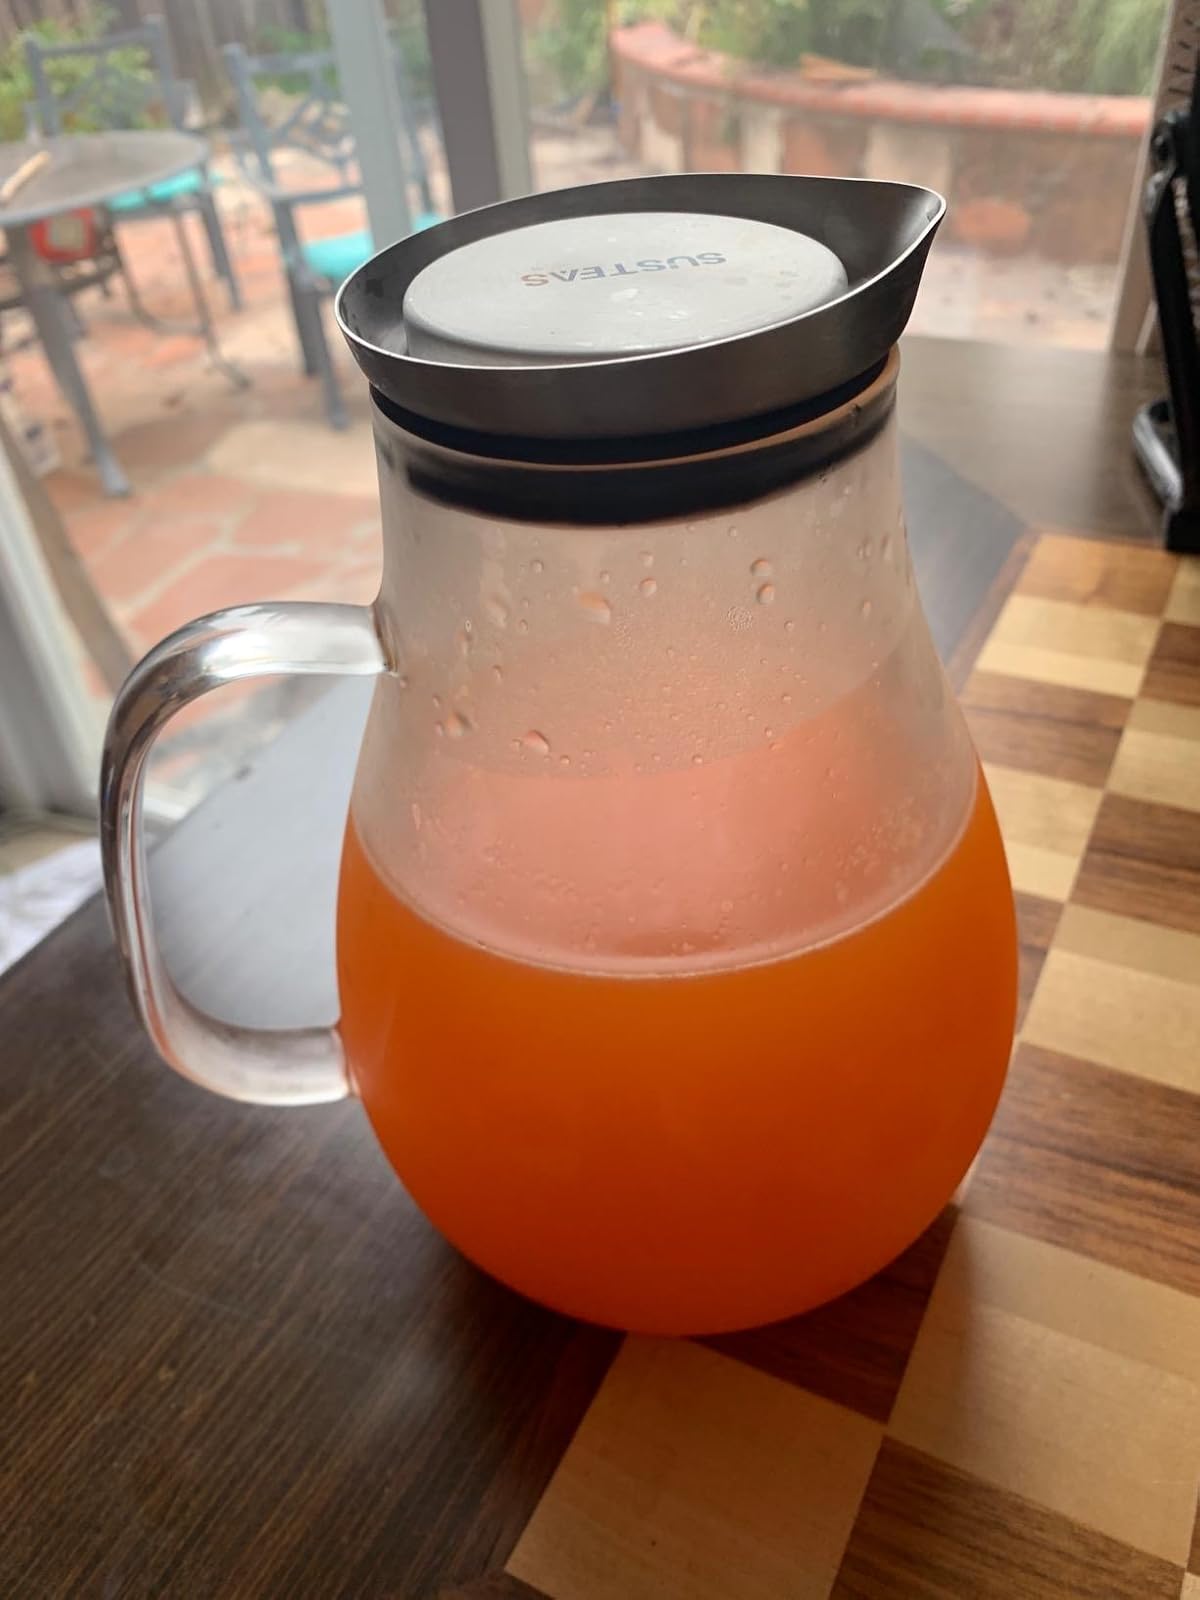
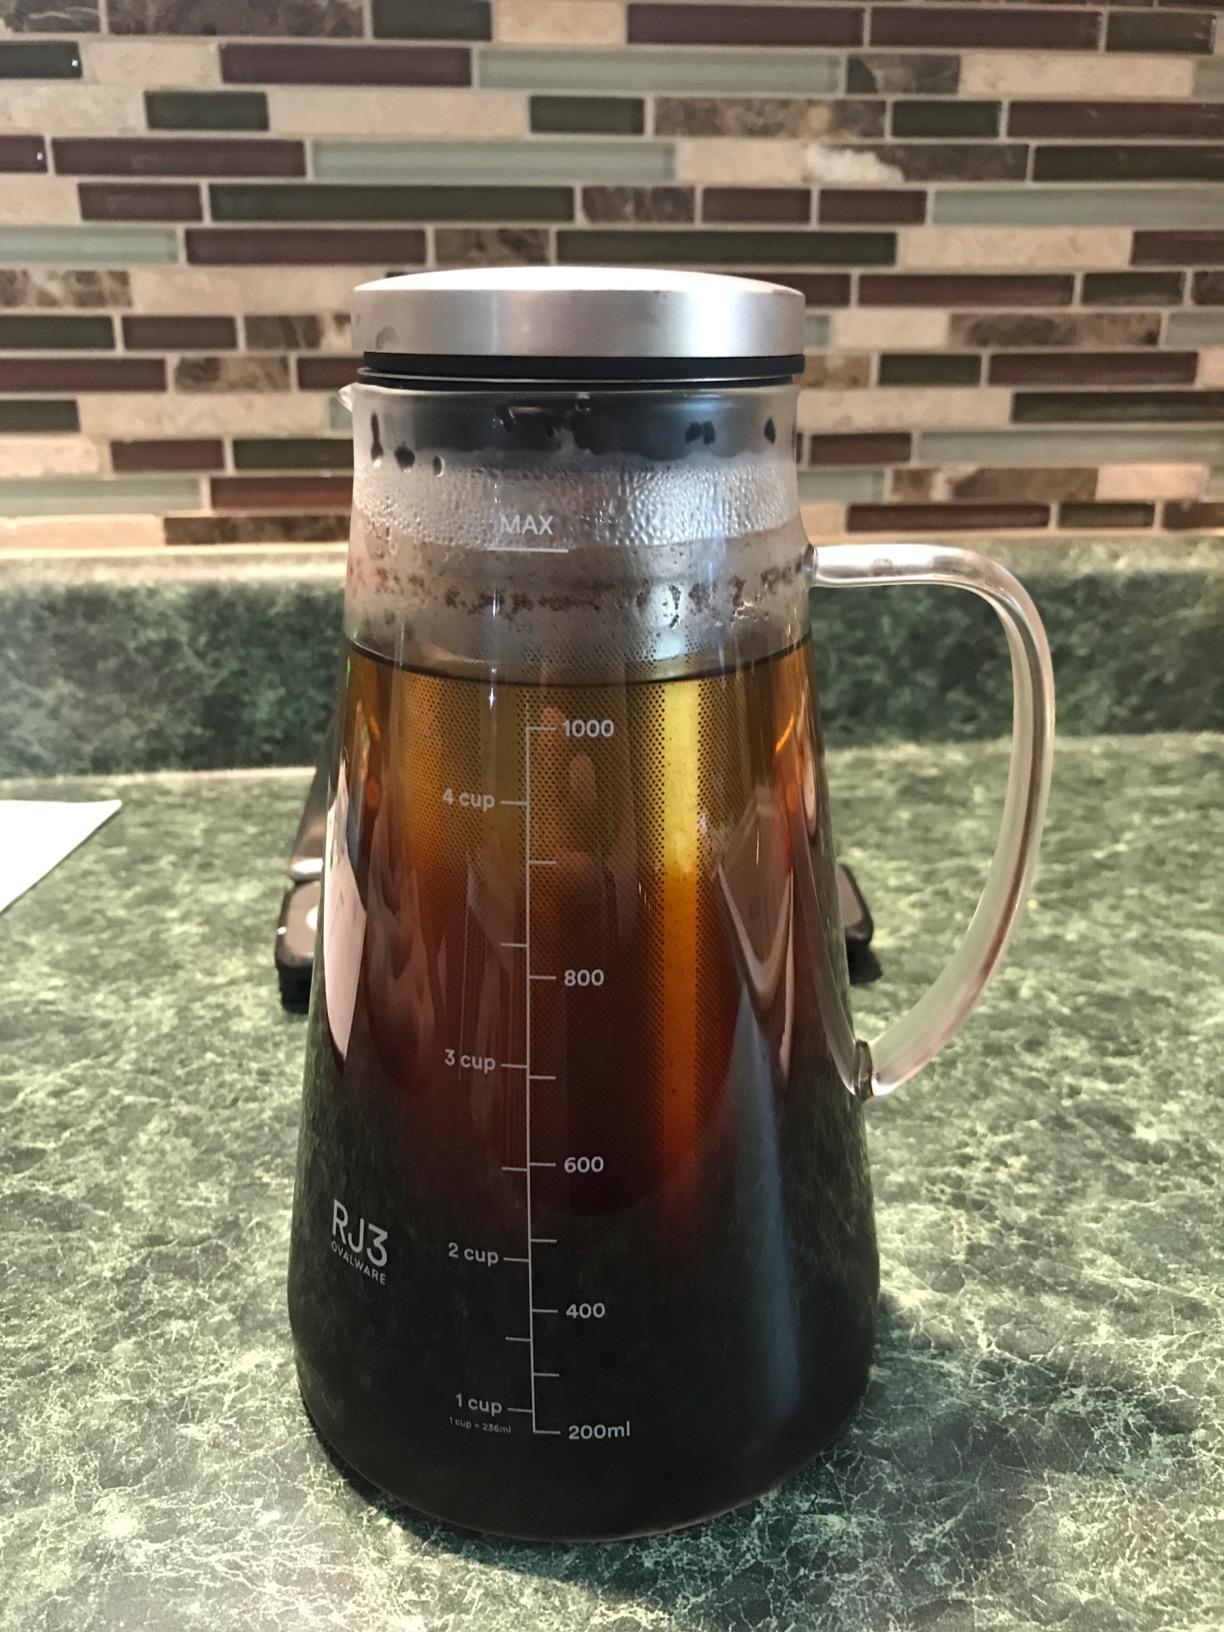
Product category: items_tea
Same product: no